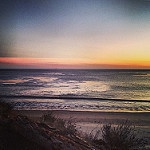
Label: sea